Mosaic

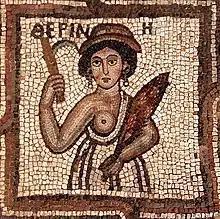
Detail from the mosaic floor of the Petra Church

One of the earliest examples of Byzantine mosaic art in the region can be found on Mount Nebo, an important place of pilgrimage in the Byzantine era where Moses died. Among the many 6th-century mosaics in the church complex (discovered after 1933) the most interesting one is located in the baptistery. The intact floor mosaic covers an area of 9 × 3 m and was laid down in 530. It depicts hunting and pastoral scenes with rich Middle Eastern flora and fauna.